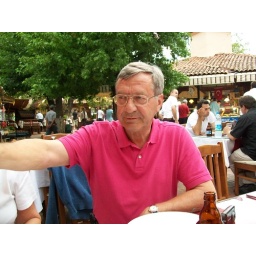
An evening at the fish market in Fethiye